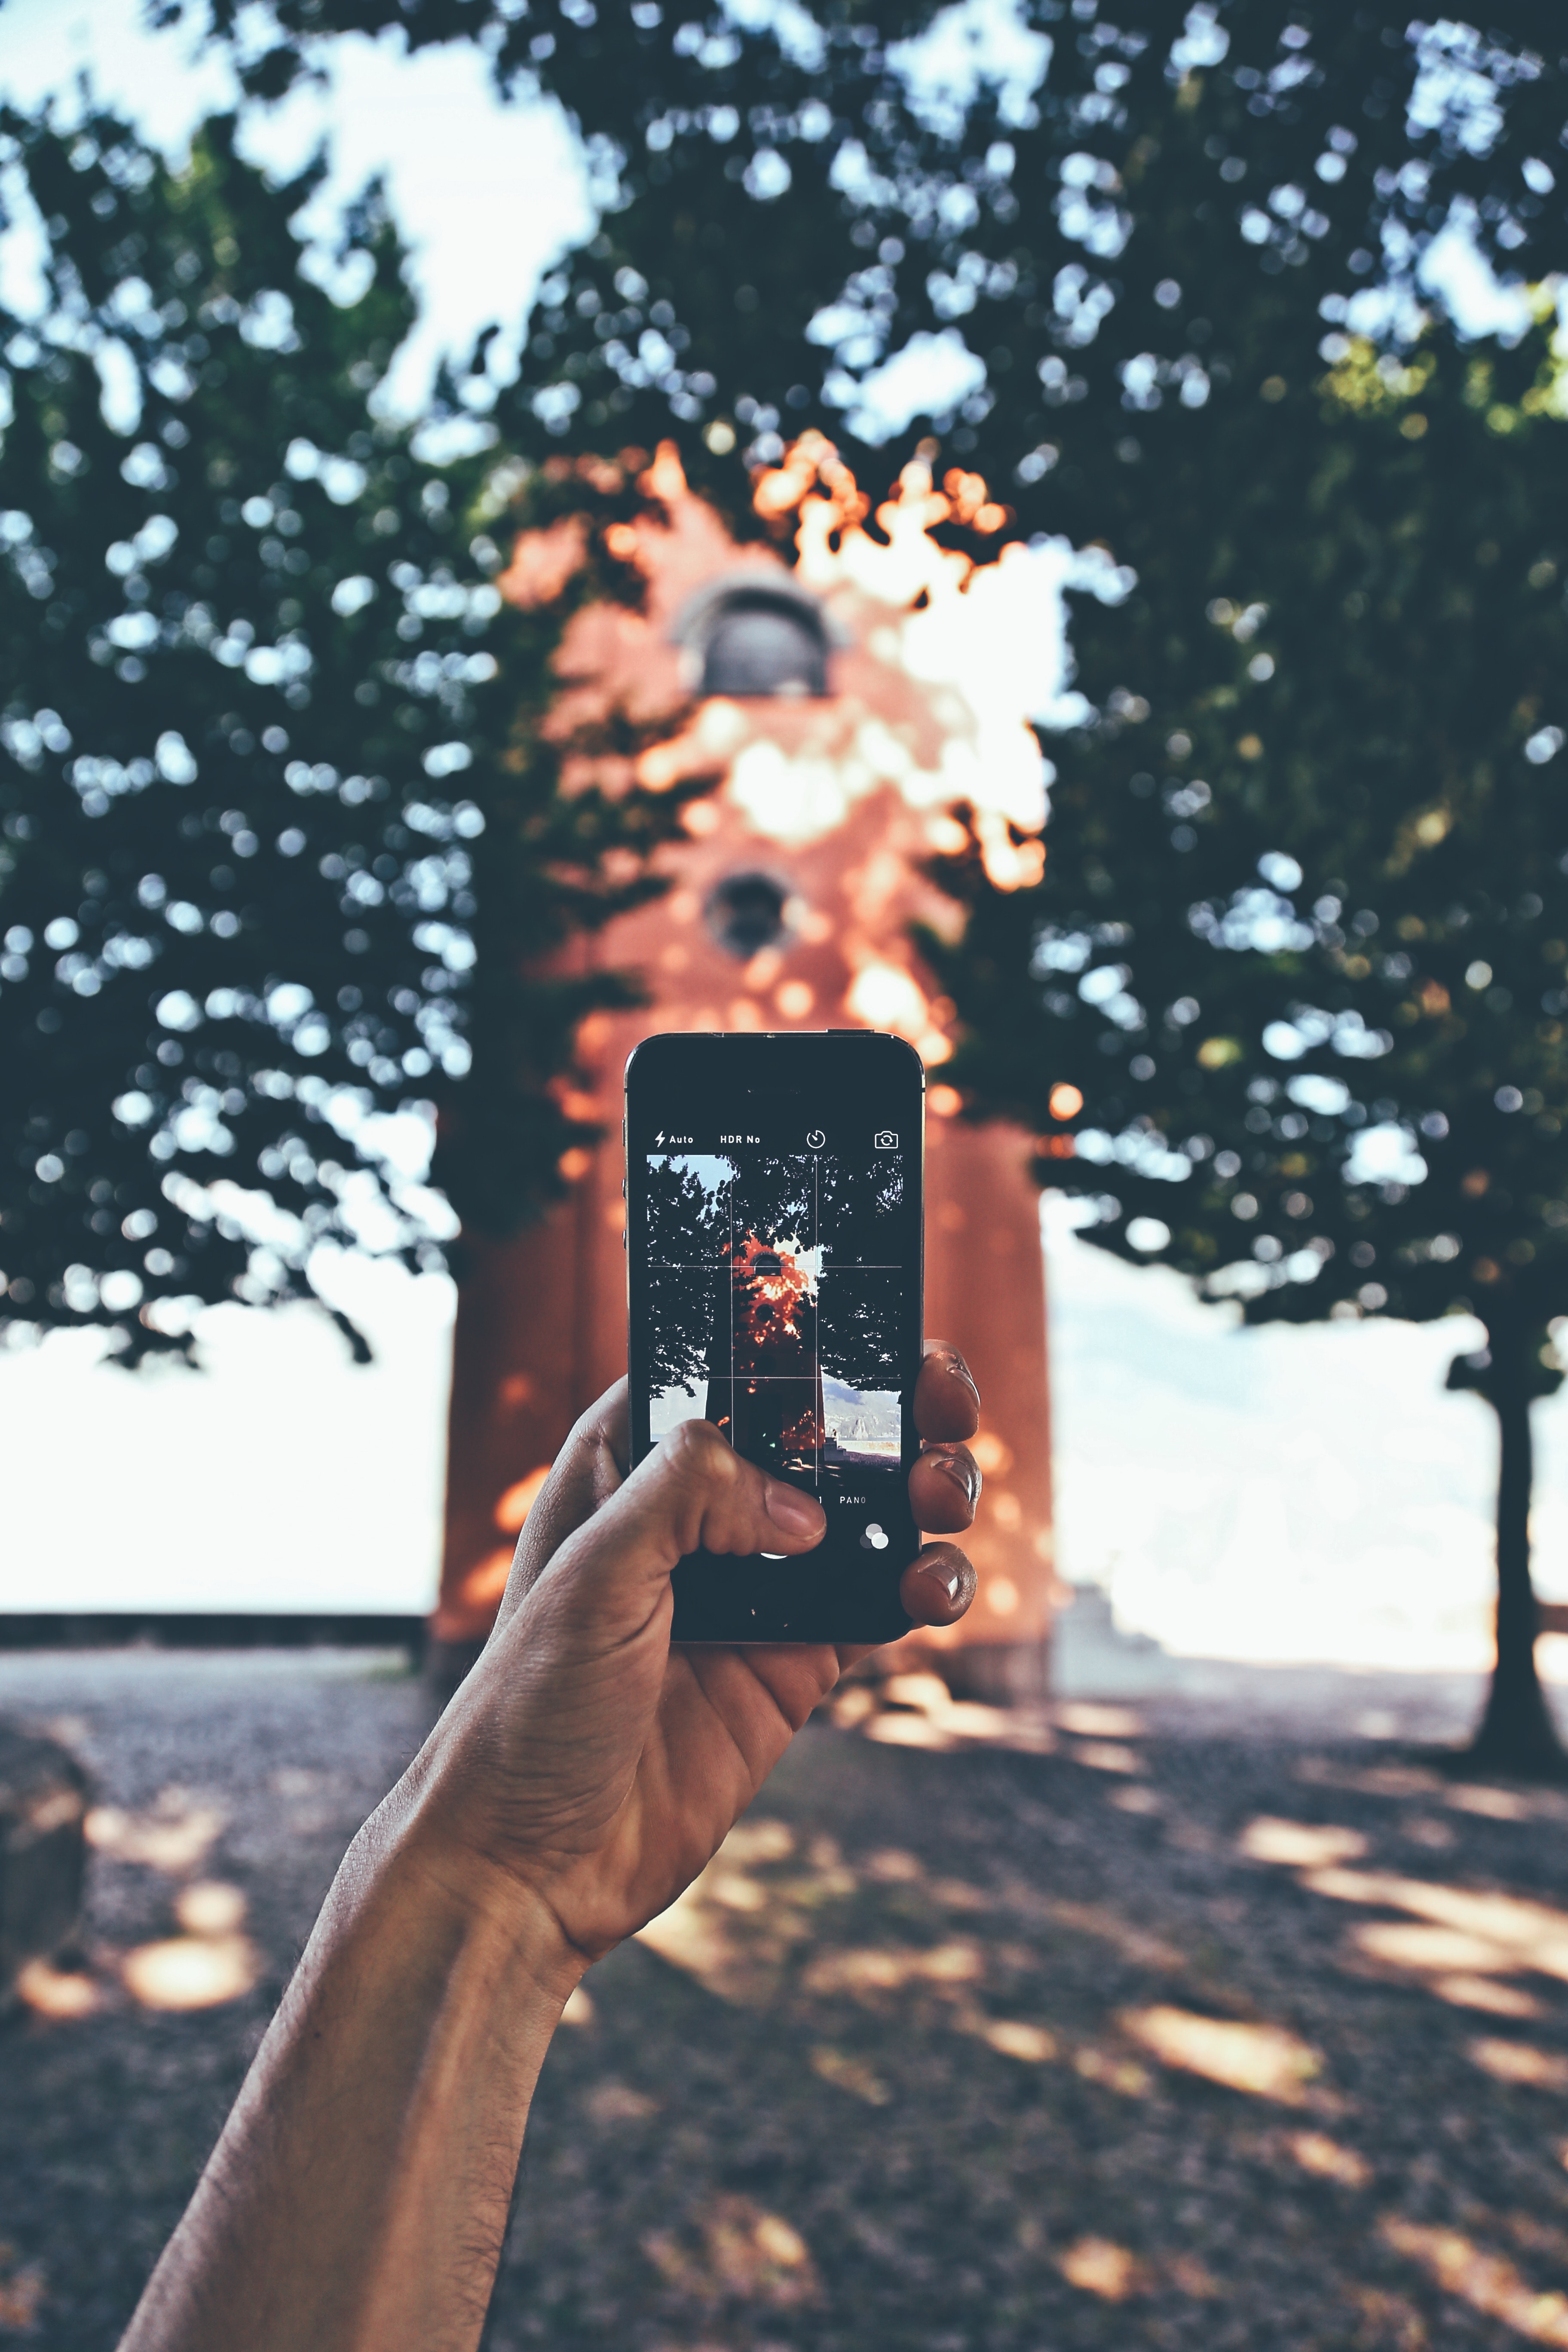
tree, photograph, leaf, woody plant, hand, sunlight, cameras optics, branch, photography, camera, plant, finger, selfie, autumn